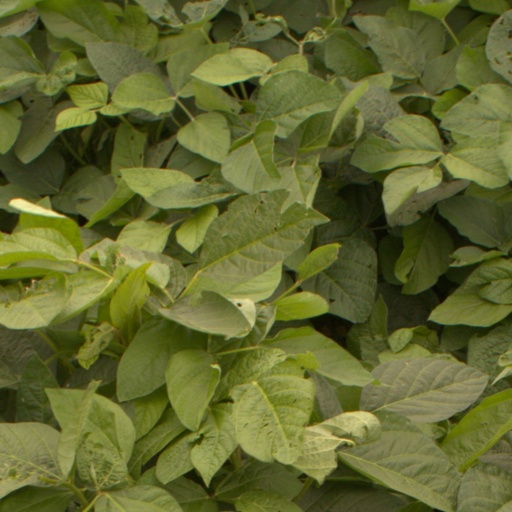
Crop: soybean